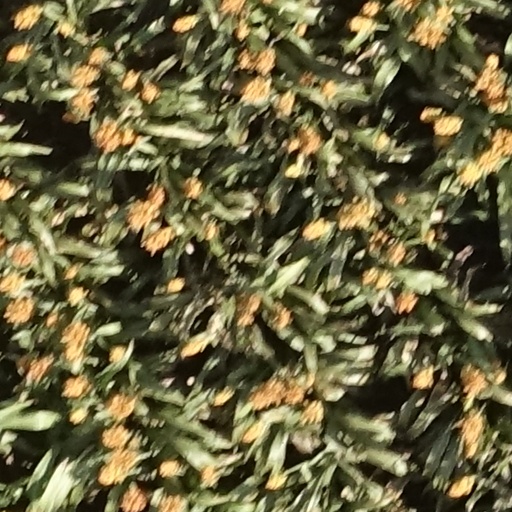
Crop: sorghum